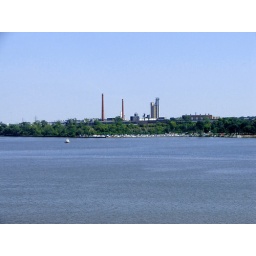
The Pilkington glass plant in Rossford, OH along the Maumee River